Battle of Lake George

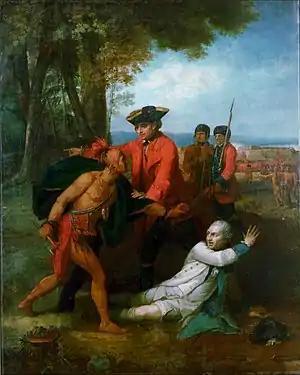
Benjamin West's depiction of William Johnson sparing Baron Dieskau's life after the battle

The Battle of Lake George was fought on 8 September 1755, in the north of the Province of New York. It was part of a campaign by the British to expel the French from North America, in the French and Indian War. General Jean-Armand, and Baron Dieskau led a variety of regulars and irregulars. William Johnson led an army consisting solely of colonial irregulars and Iroquois warriors under Hendrick Theyanoguin. The battle consisted of three separate phases and ended in victory for the British and their allies. Afterward, Johnson built Fort William Henry in order to consolidate his gains.